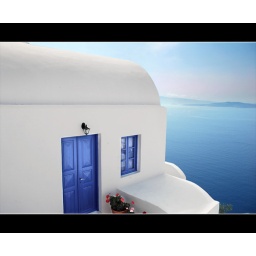
A small and beautiful house in Santorini, Greece. An amazing place full of small white houses like this one.